Hiram Johnson

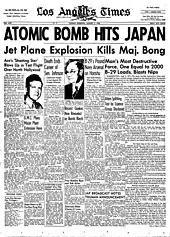
The front page of the "Los Angeles Times" for August 7, 1945, reporting the US atomic bomb attack on Hiroshima and the death of Johnson.

Following Theodore Roosevelt's death in January 1919, Johnson was the most prominent leader in the surviving progressive movement; the Progressive Party of 1912 was dead. In 1920, he ran for the Republican nomination for president but was defeated by conservative Senator Warren Harding. Johnson did not get the support of Roosevelt's family, who instead supported Roosevelt's long-time friend Leonard Wood. At the convention, Johnson was asked to serve as Harding's running mate but he declined. Johnson sought the 1924 Republican nomination against President Calvin Coolidge; his campaign was derailed after he lost the California primary. Johnson declined to challenge Herbert Hoover for the 1928 presidential nomination, instead choosing to seek re-election to the Senate.